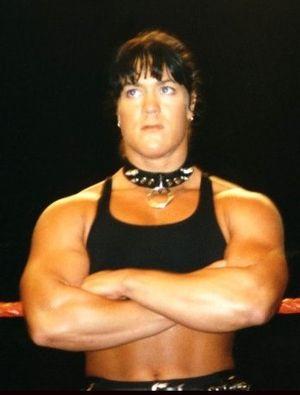
Joan Marie Laurer, née le 27 décembre 1969 à Rochester et morte le 20 avril 2016 à Redondo Beach, plus connue sous le nom de Chyna, est une catcheuse américaine, une actrice pornographique, et une culturiste.
D-Generation X était un clan de catcheurs formé à la World Wrestling Entertainment. Le groupe s'est formé au début de l'Attitude Era. Leur gimmick est celui d'une bande de rebelles qui enfreignaient les règles, agissent et parlent sans limite. Réputés pour leur humours et leurs blagues, le groupe a été surnommé à plusieurs reprises le «groupe le plus controversé de l'histoire de la World Wrestling Federation/Entertainment».